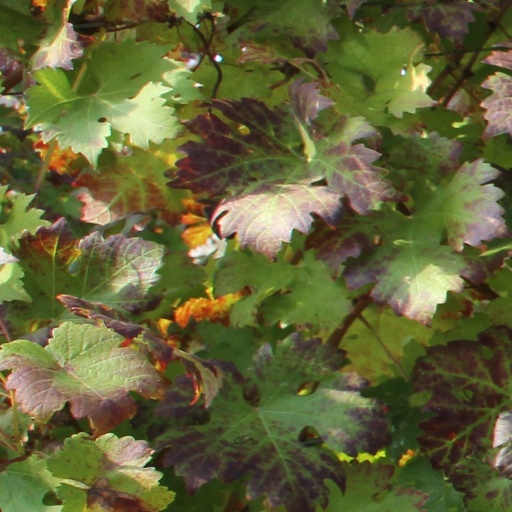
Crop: grape